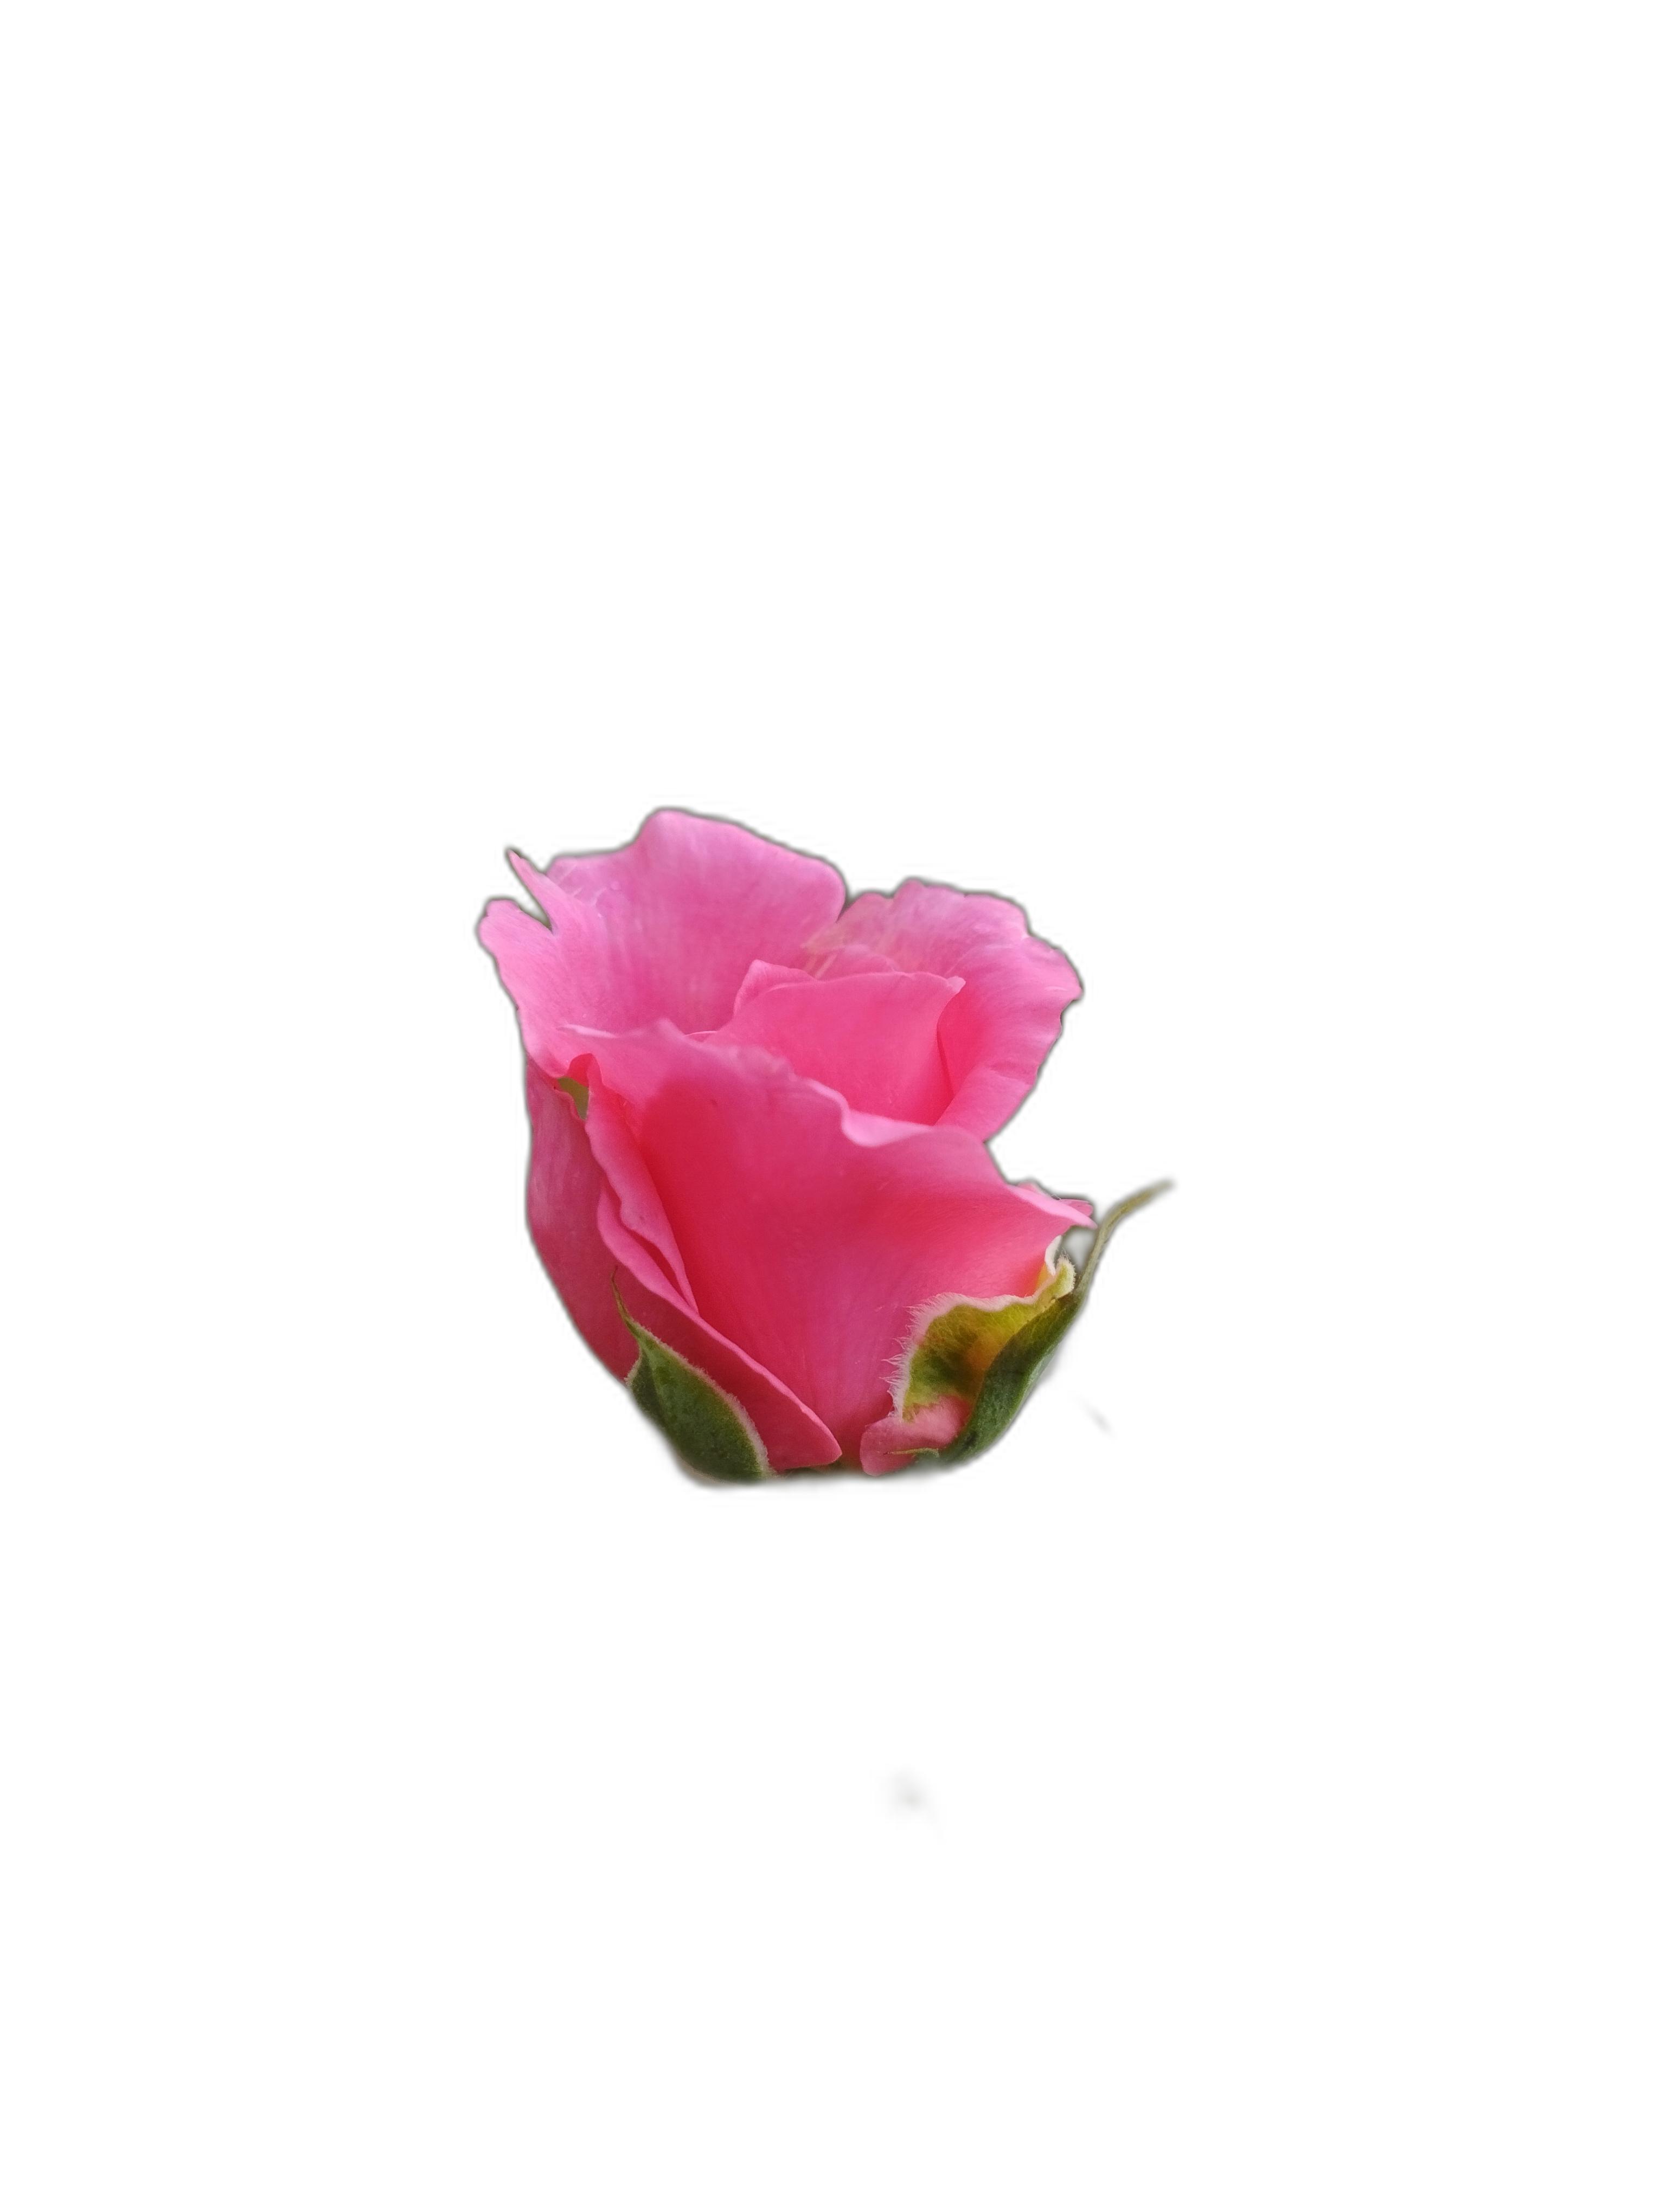
Label: Rose